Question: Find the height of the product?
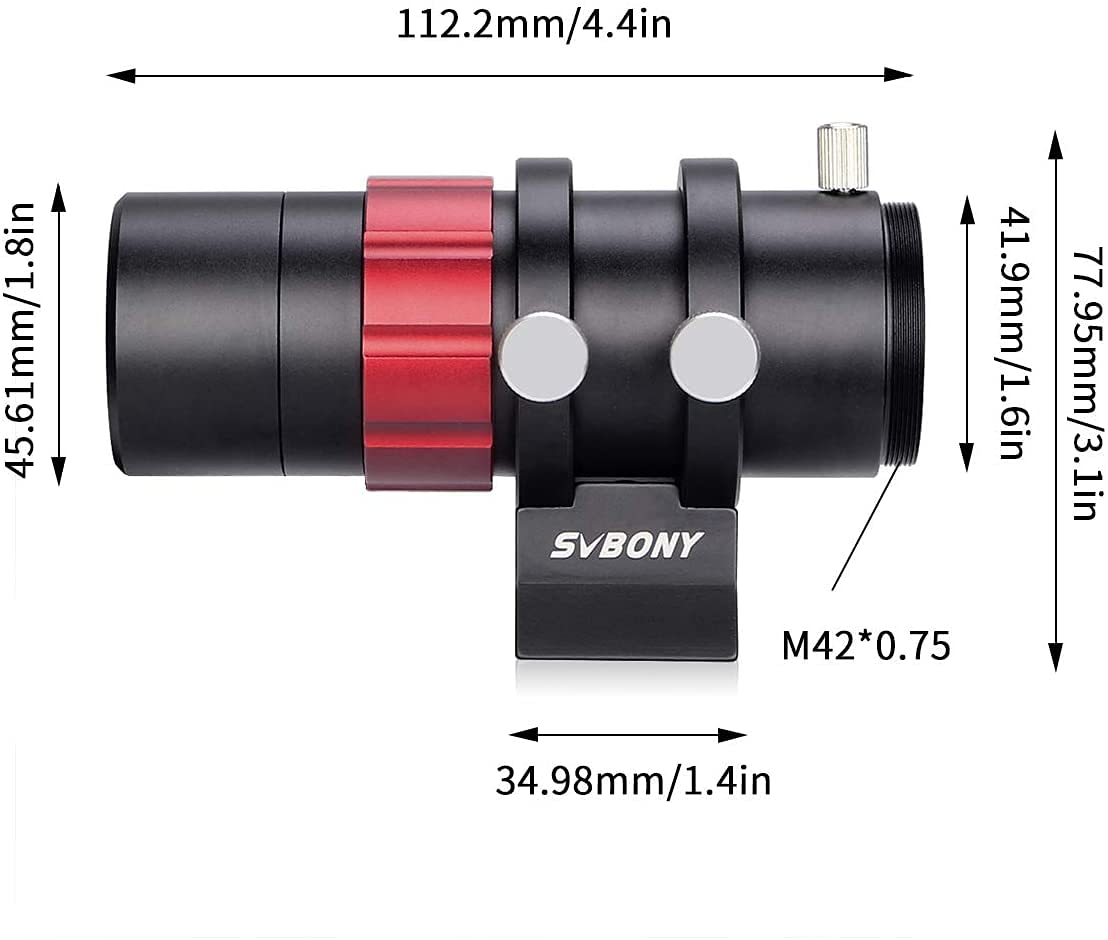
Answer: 77.95 millimetre